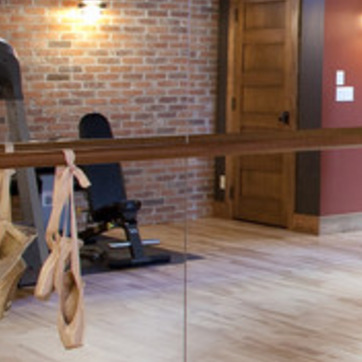
Material: brick